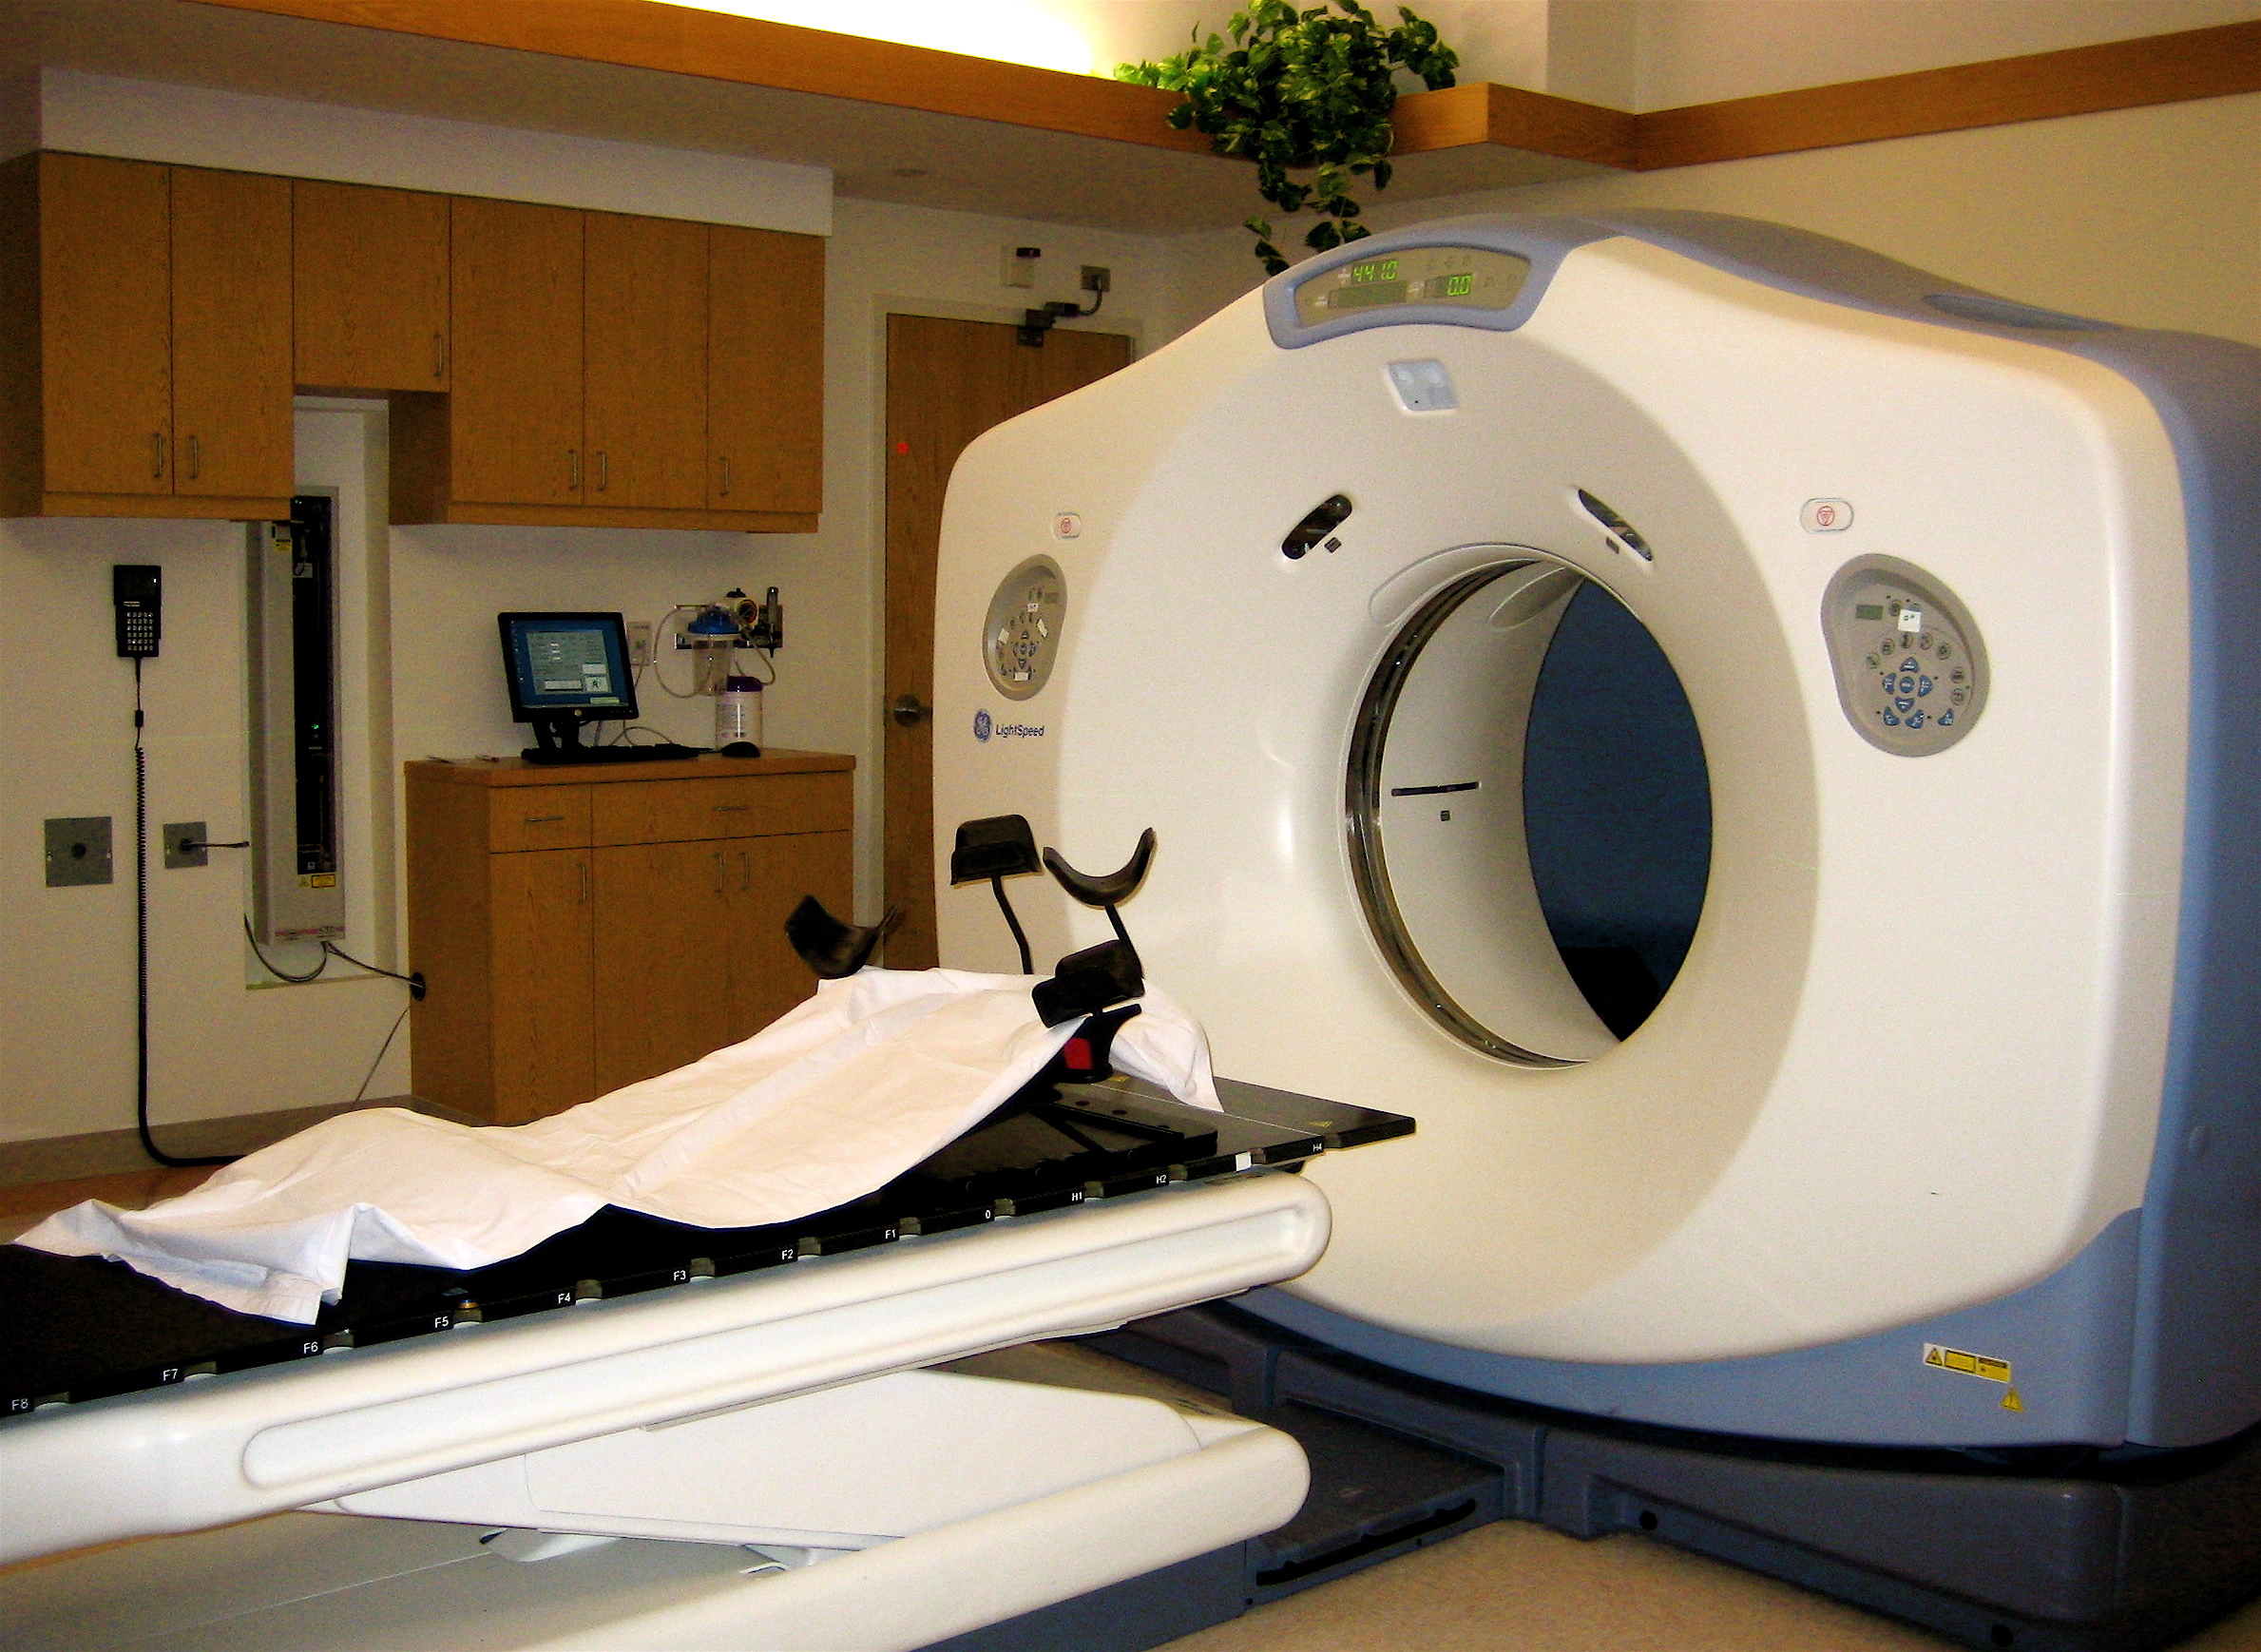
GE LightSpeed Computed tomography equipment. The black supports are to hold your arms still.
Specialty: medical-devices
Image credit: liz west from Boxborough, MA